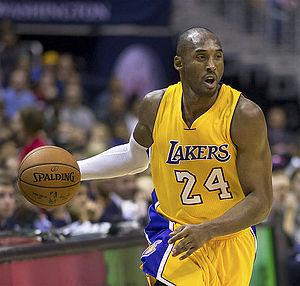
Kobe Bean Bryant, né le 23 août 1978 à Philadelphie en Pennsylvanie et mort le 26 janvier 2020 à Calabasas en Californie, est un joueur américain de basket-ball. Il évolue dans la franchise NBA des Lakers de Los Angeles pendant vingt saisons, entre 1996 et 2016. Quintuple champion NBA, il est l'un des sept joueurs à avoir inscrit plus de 30 000 points en carrière.